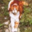
Label: cat